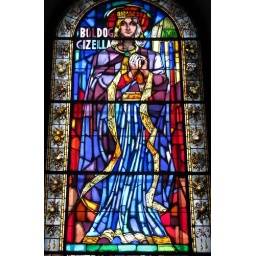
a stained glass window in the bassilica. don't know who it is, some saint